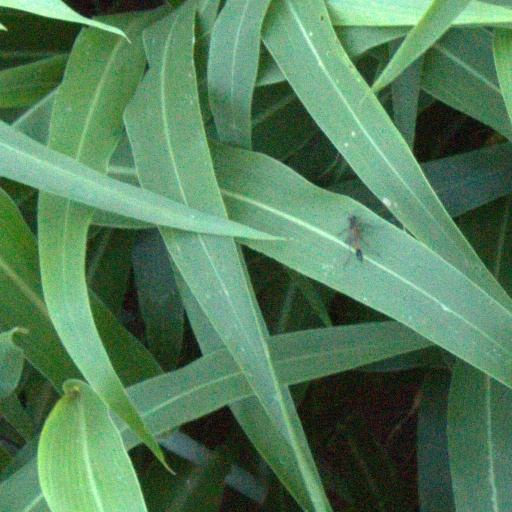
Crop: sorghum